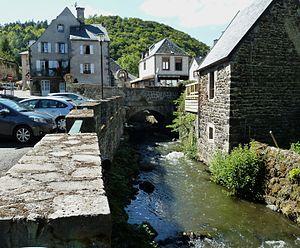
La Gouze Chambon à Murol, Puy-de-Dôme.- (Auvergne).- France. Murol
Murol est une commune française située dans le département du Puy-de-Dôme, en région d'Auvergne-Rhône-Alpes.